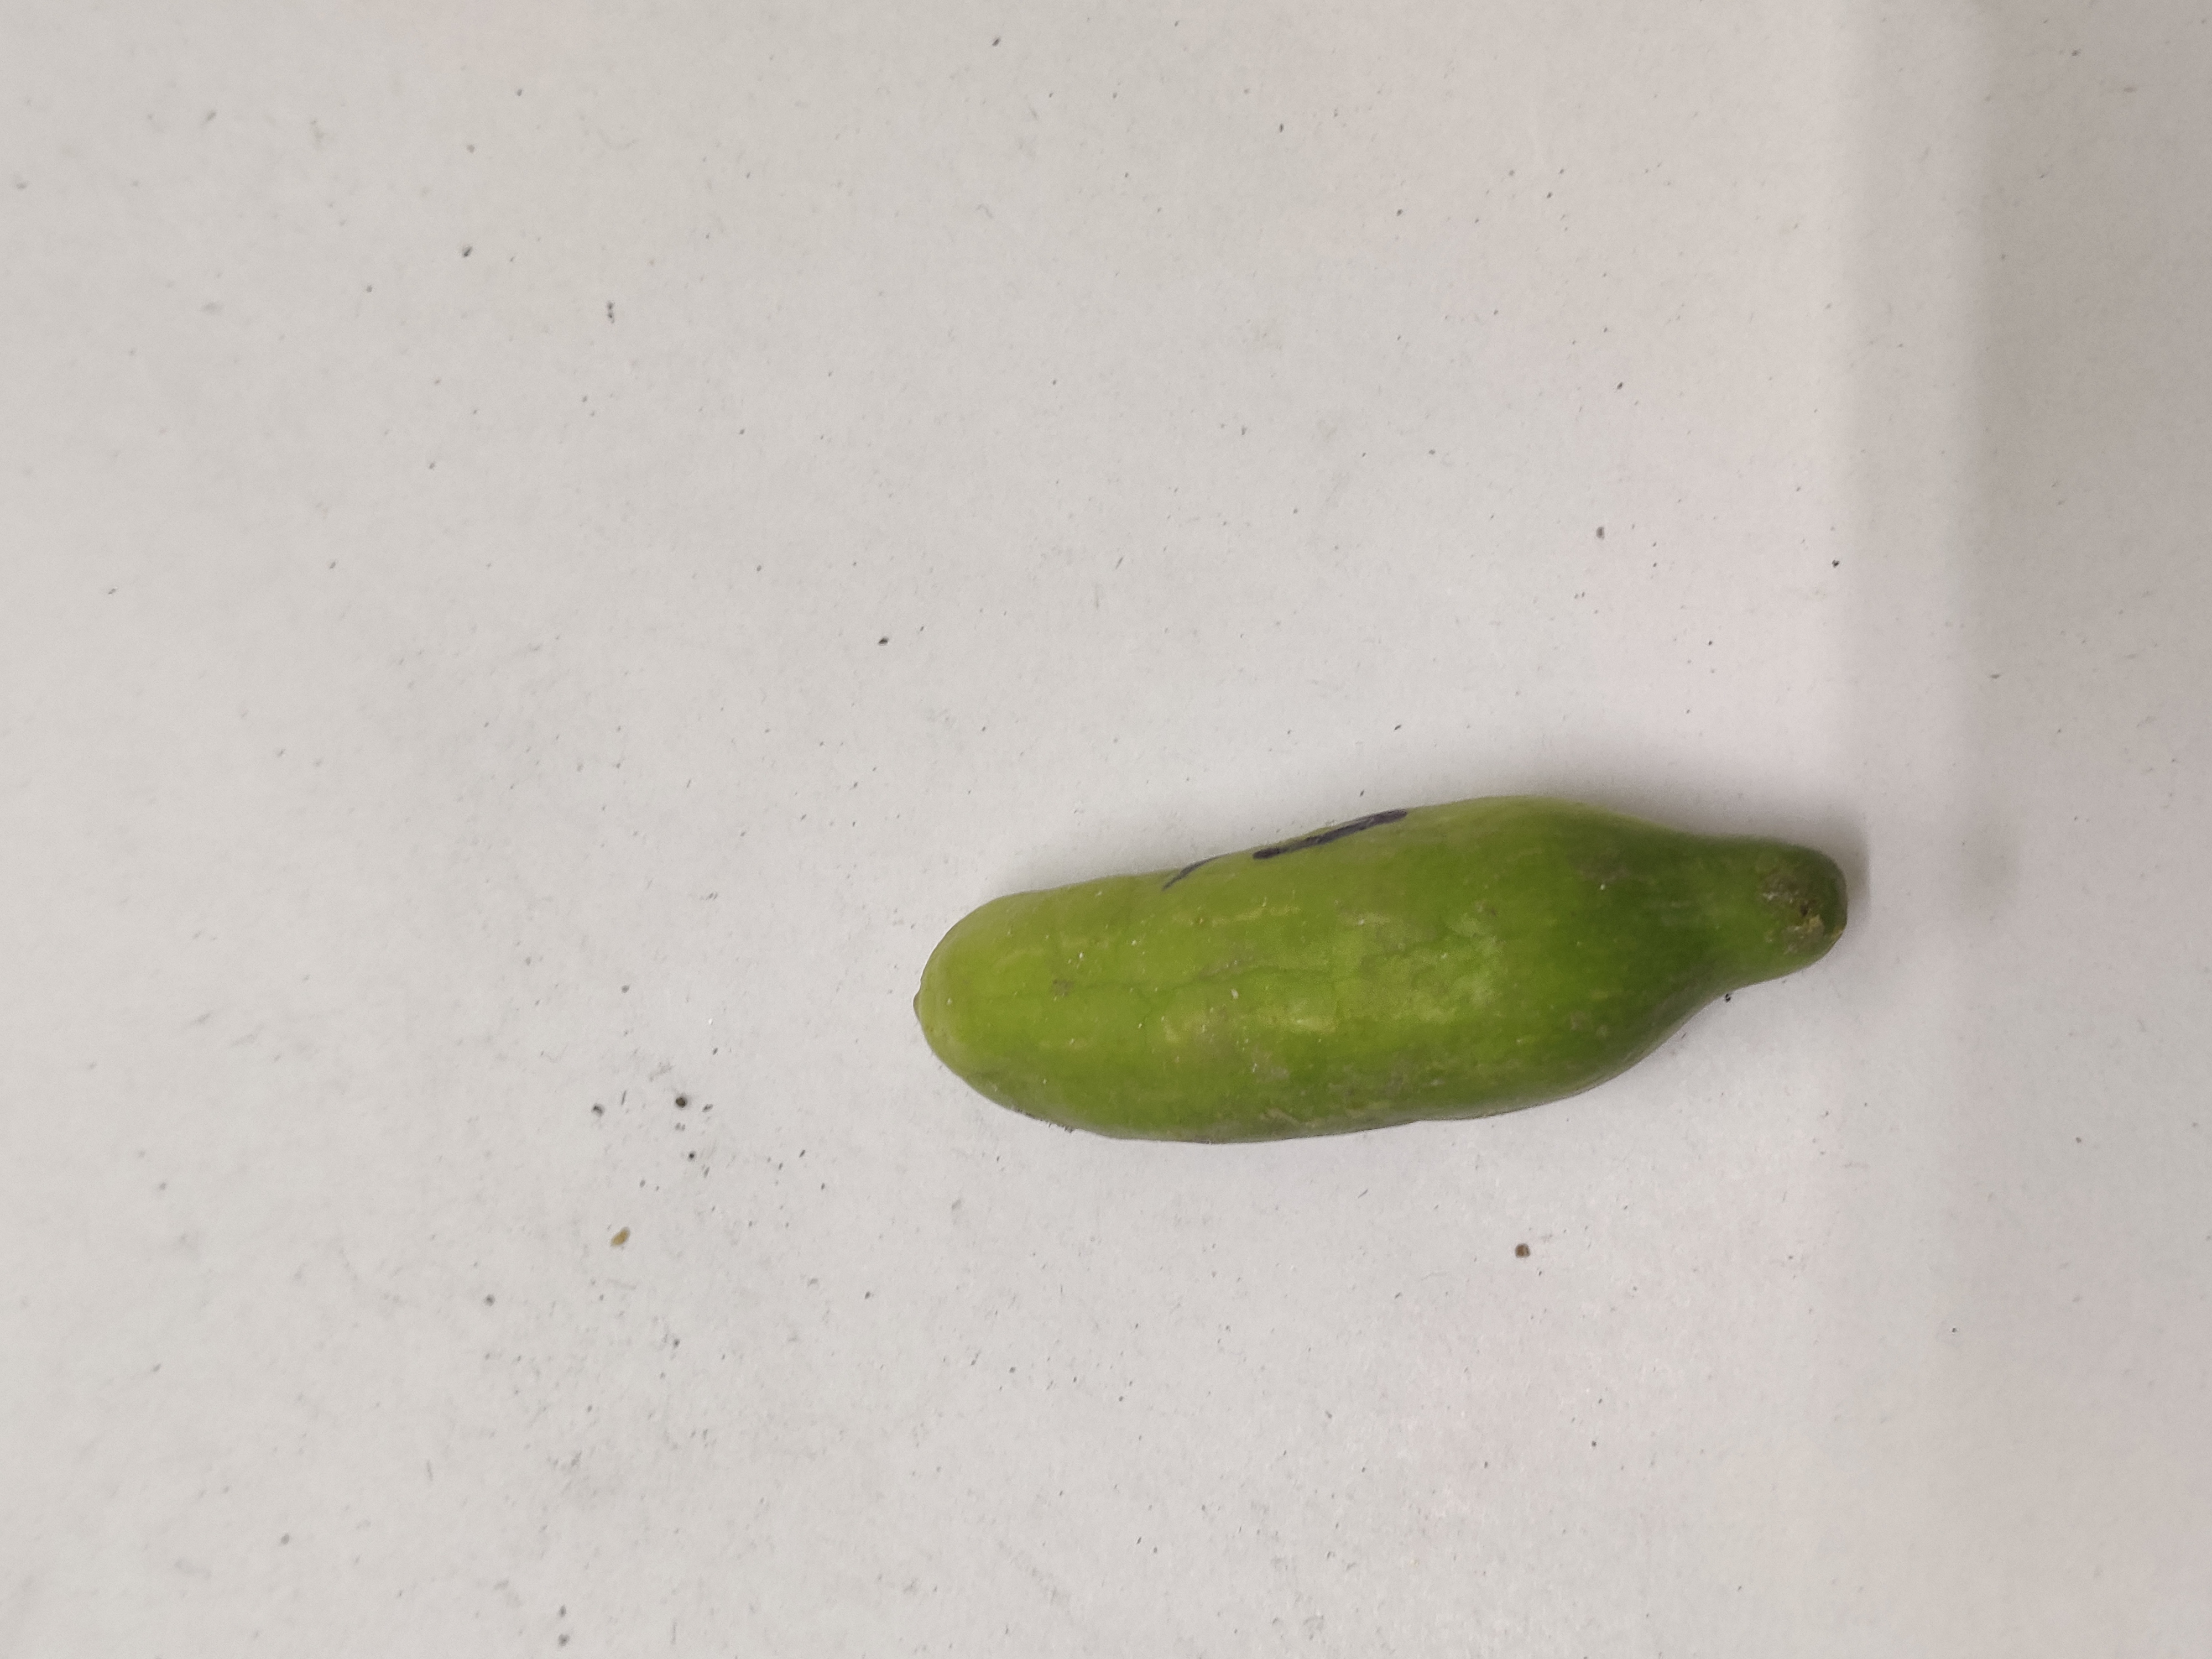
Crop: Ivy Gourd
Condition: Severely Damaged